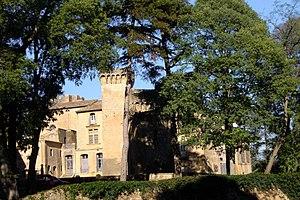
Cour du Château de St Privat This building is indexed in the Base Mérimée, a database of architectural heritage maintained by the French Ministry of Culture,
Cet article recense les monuments historiques du Gard, en France.
Le château de Saint-Privat est situé sur la commune de Vers-Pont-du-Gard.